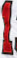
Number: 1